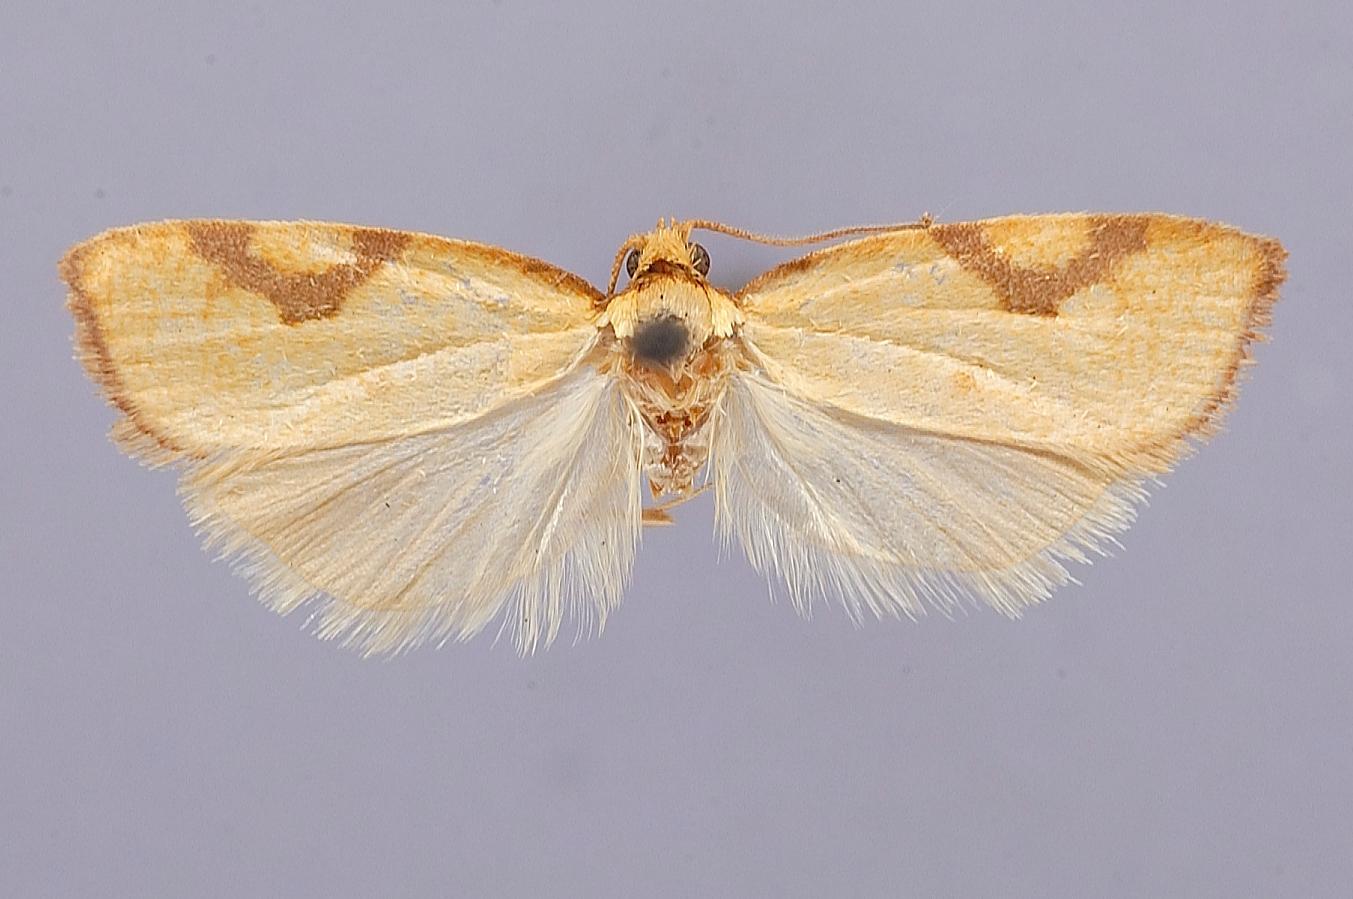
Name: Tortrix peroneana
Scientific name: Tortrix peroneana Barnes & Busck, 1920
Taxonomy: Animalia, Arthropoda, Insecta, Lepidoptera, Tortricidae
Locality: Palmerlee (Huachuca Mountains), Cochise, Arizona, United States
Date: [Not Stated]